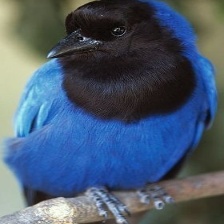
Species: AZURE JAY
Scientific name: CYANOCORAX CAERULEUS
ImageNet parent category: jay